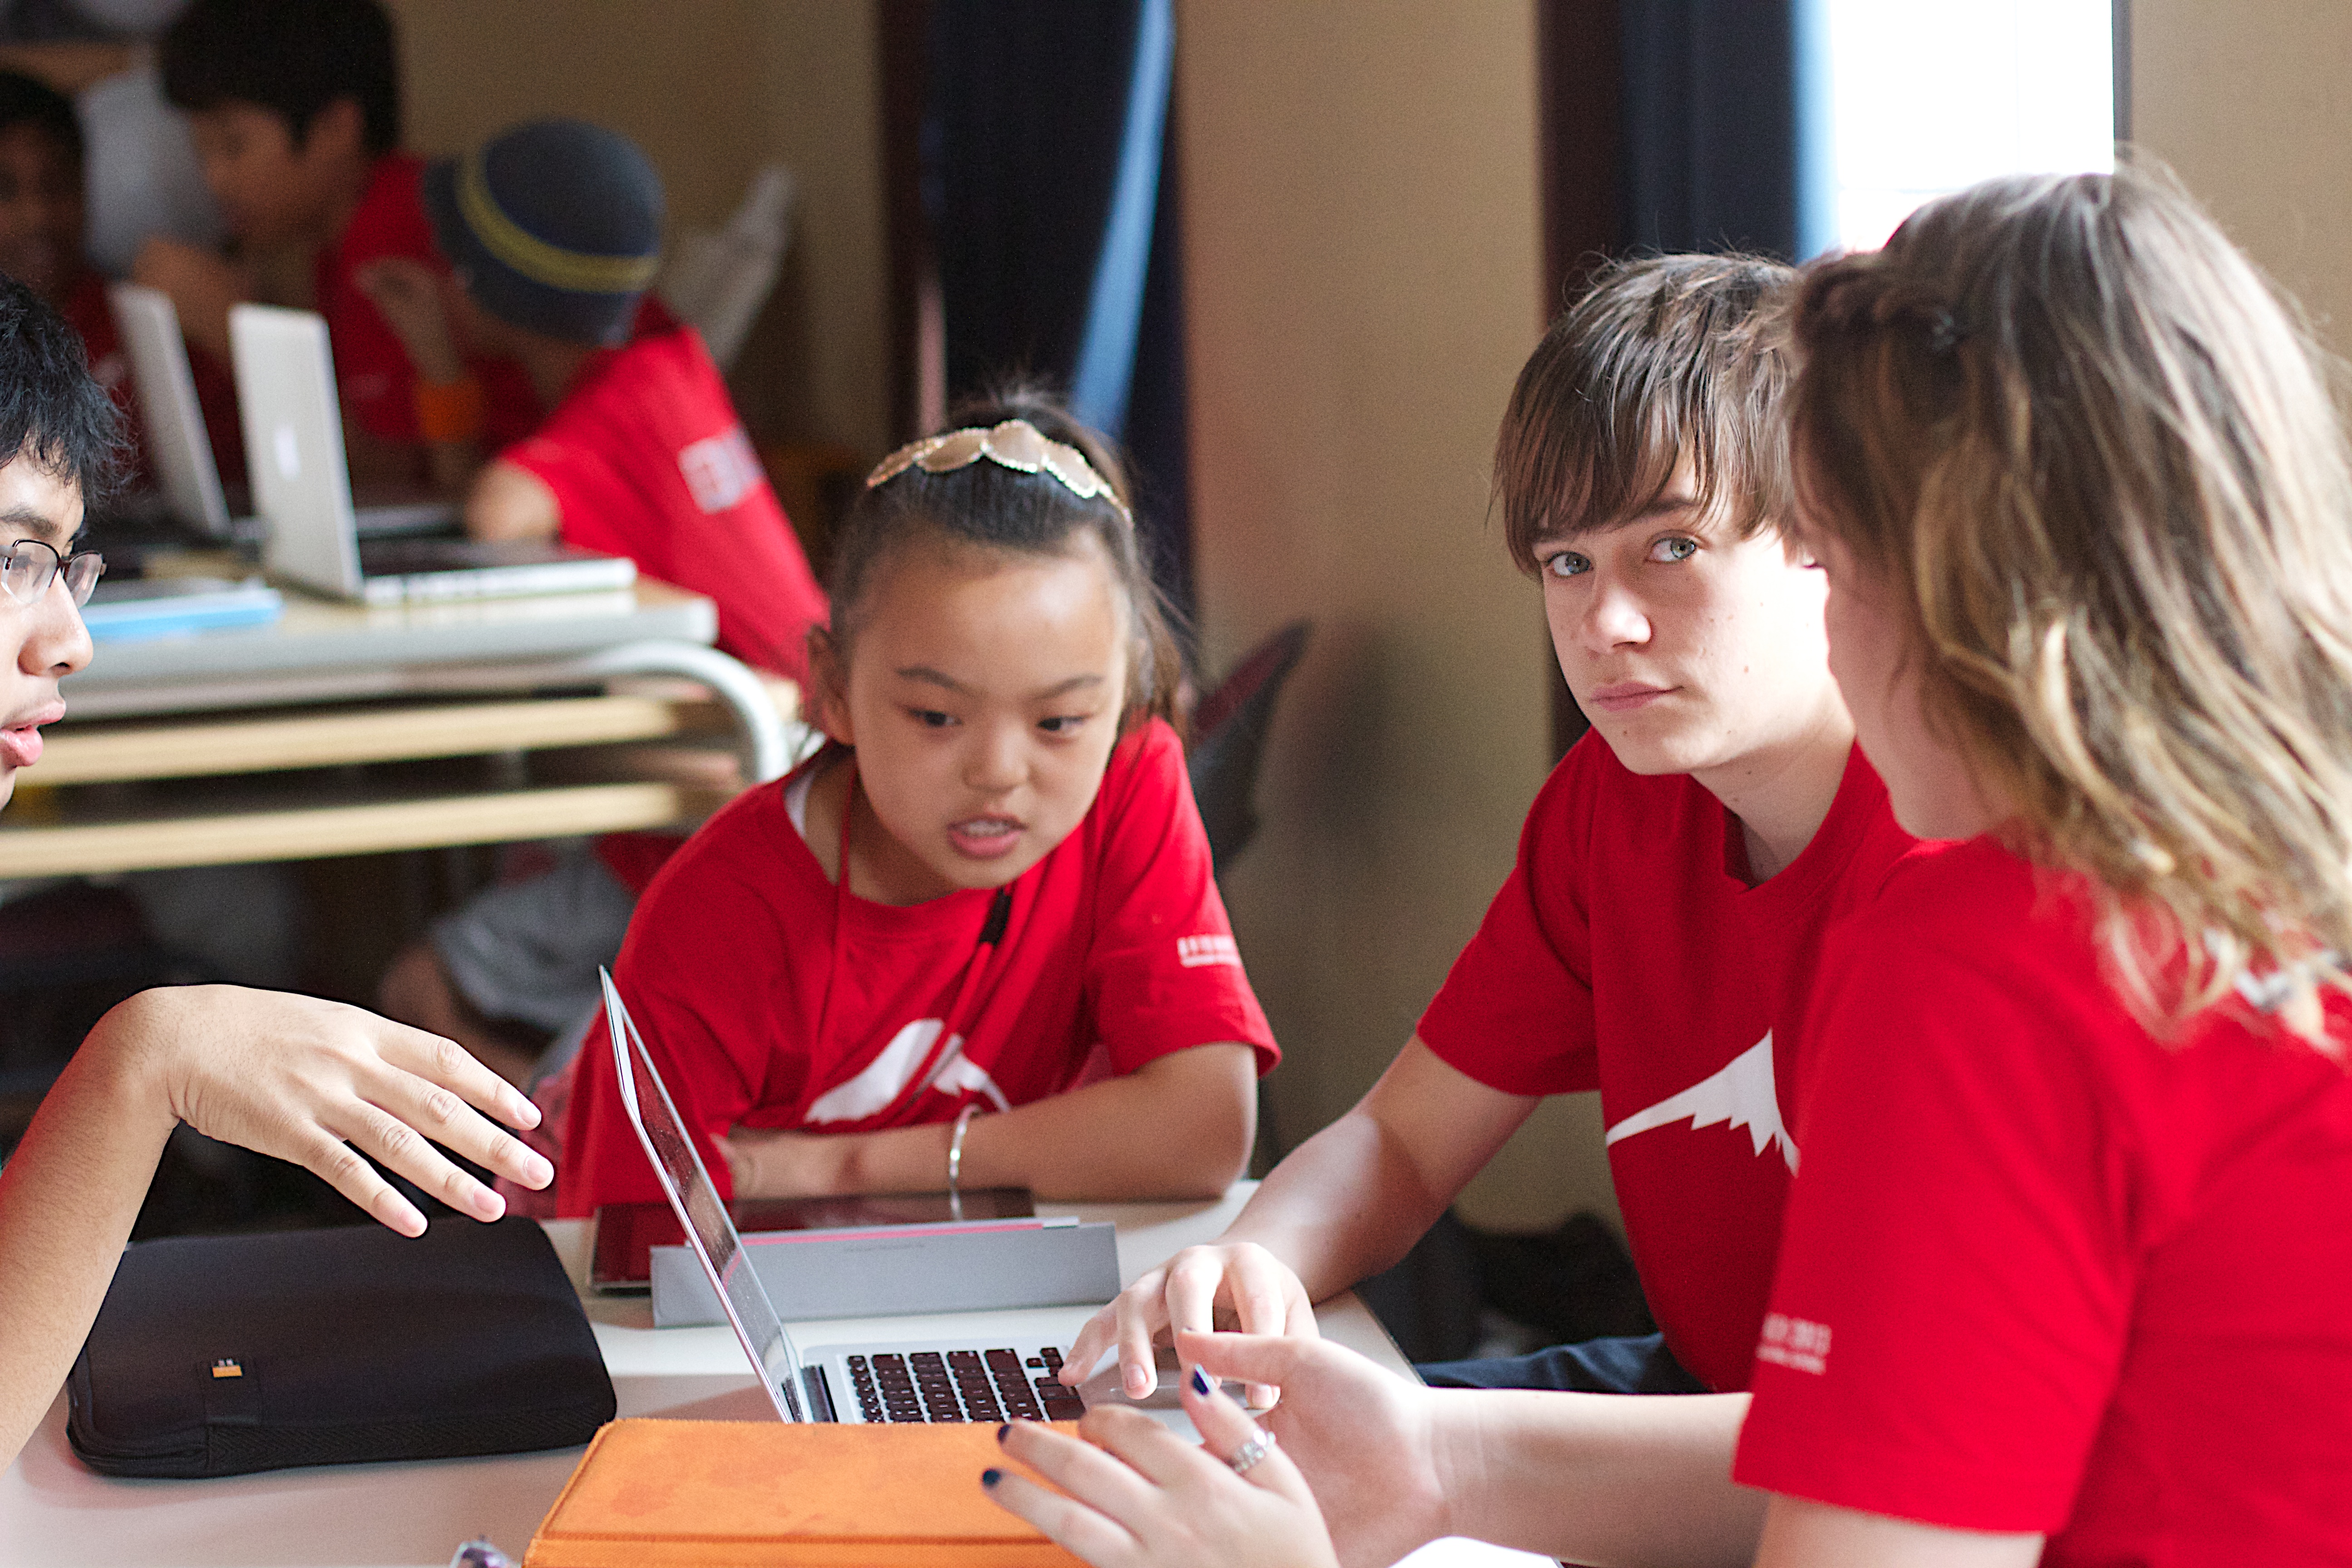
writing, person, student, room, education, classroom, learning, class, flatclass2013